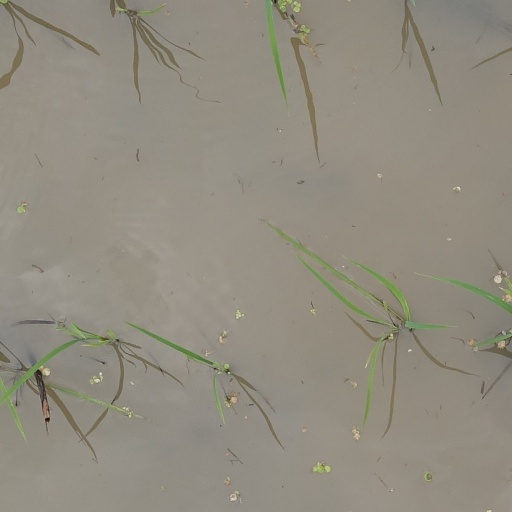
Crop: rice